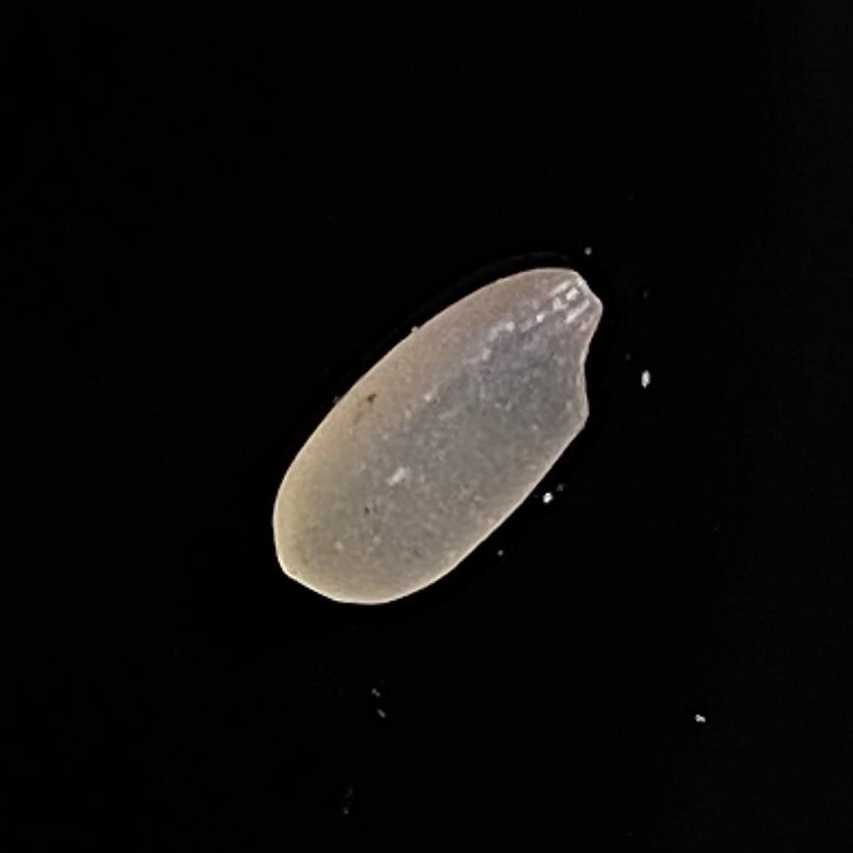
Rice variety: Gutisharna